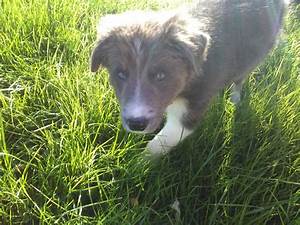
Label: dog